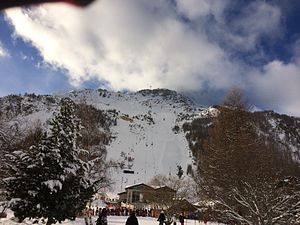
Val d'Isère / Galleri
Val d'Isère er en kommune, by og et vintersportssted i Tarentaise-dalen i Savoie-departmentet i det sydøstlige Frankrig. Kommunens areal er 94,39 km² og der er 1.555 indbyggere. Kommunen grænser op til Vanoise nationalpark fra 1963. Nærmeste større by er Bourg-Saint-Maurice. Hovedbyen i Savoie departementet hedder Chambéry.